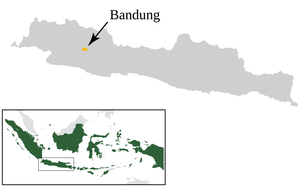
Bandung ou Bandoung est une ville d'Indonésie, située dans l'Ouest de l'île de Java.